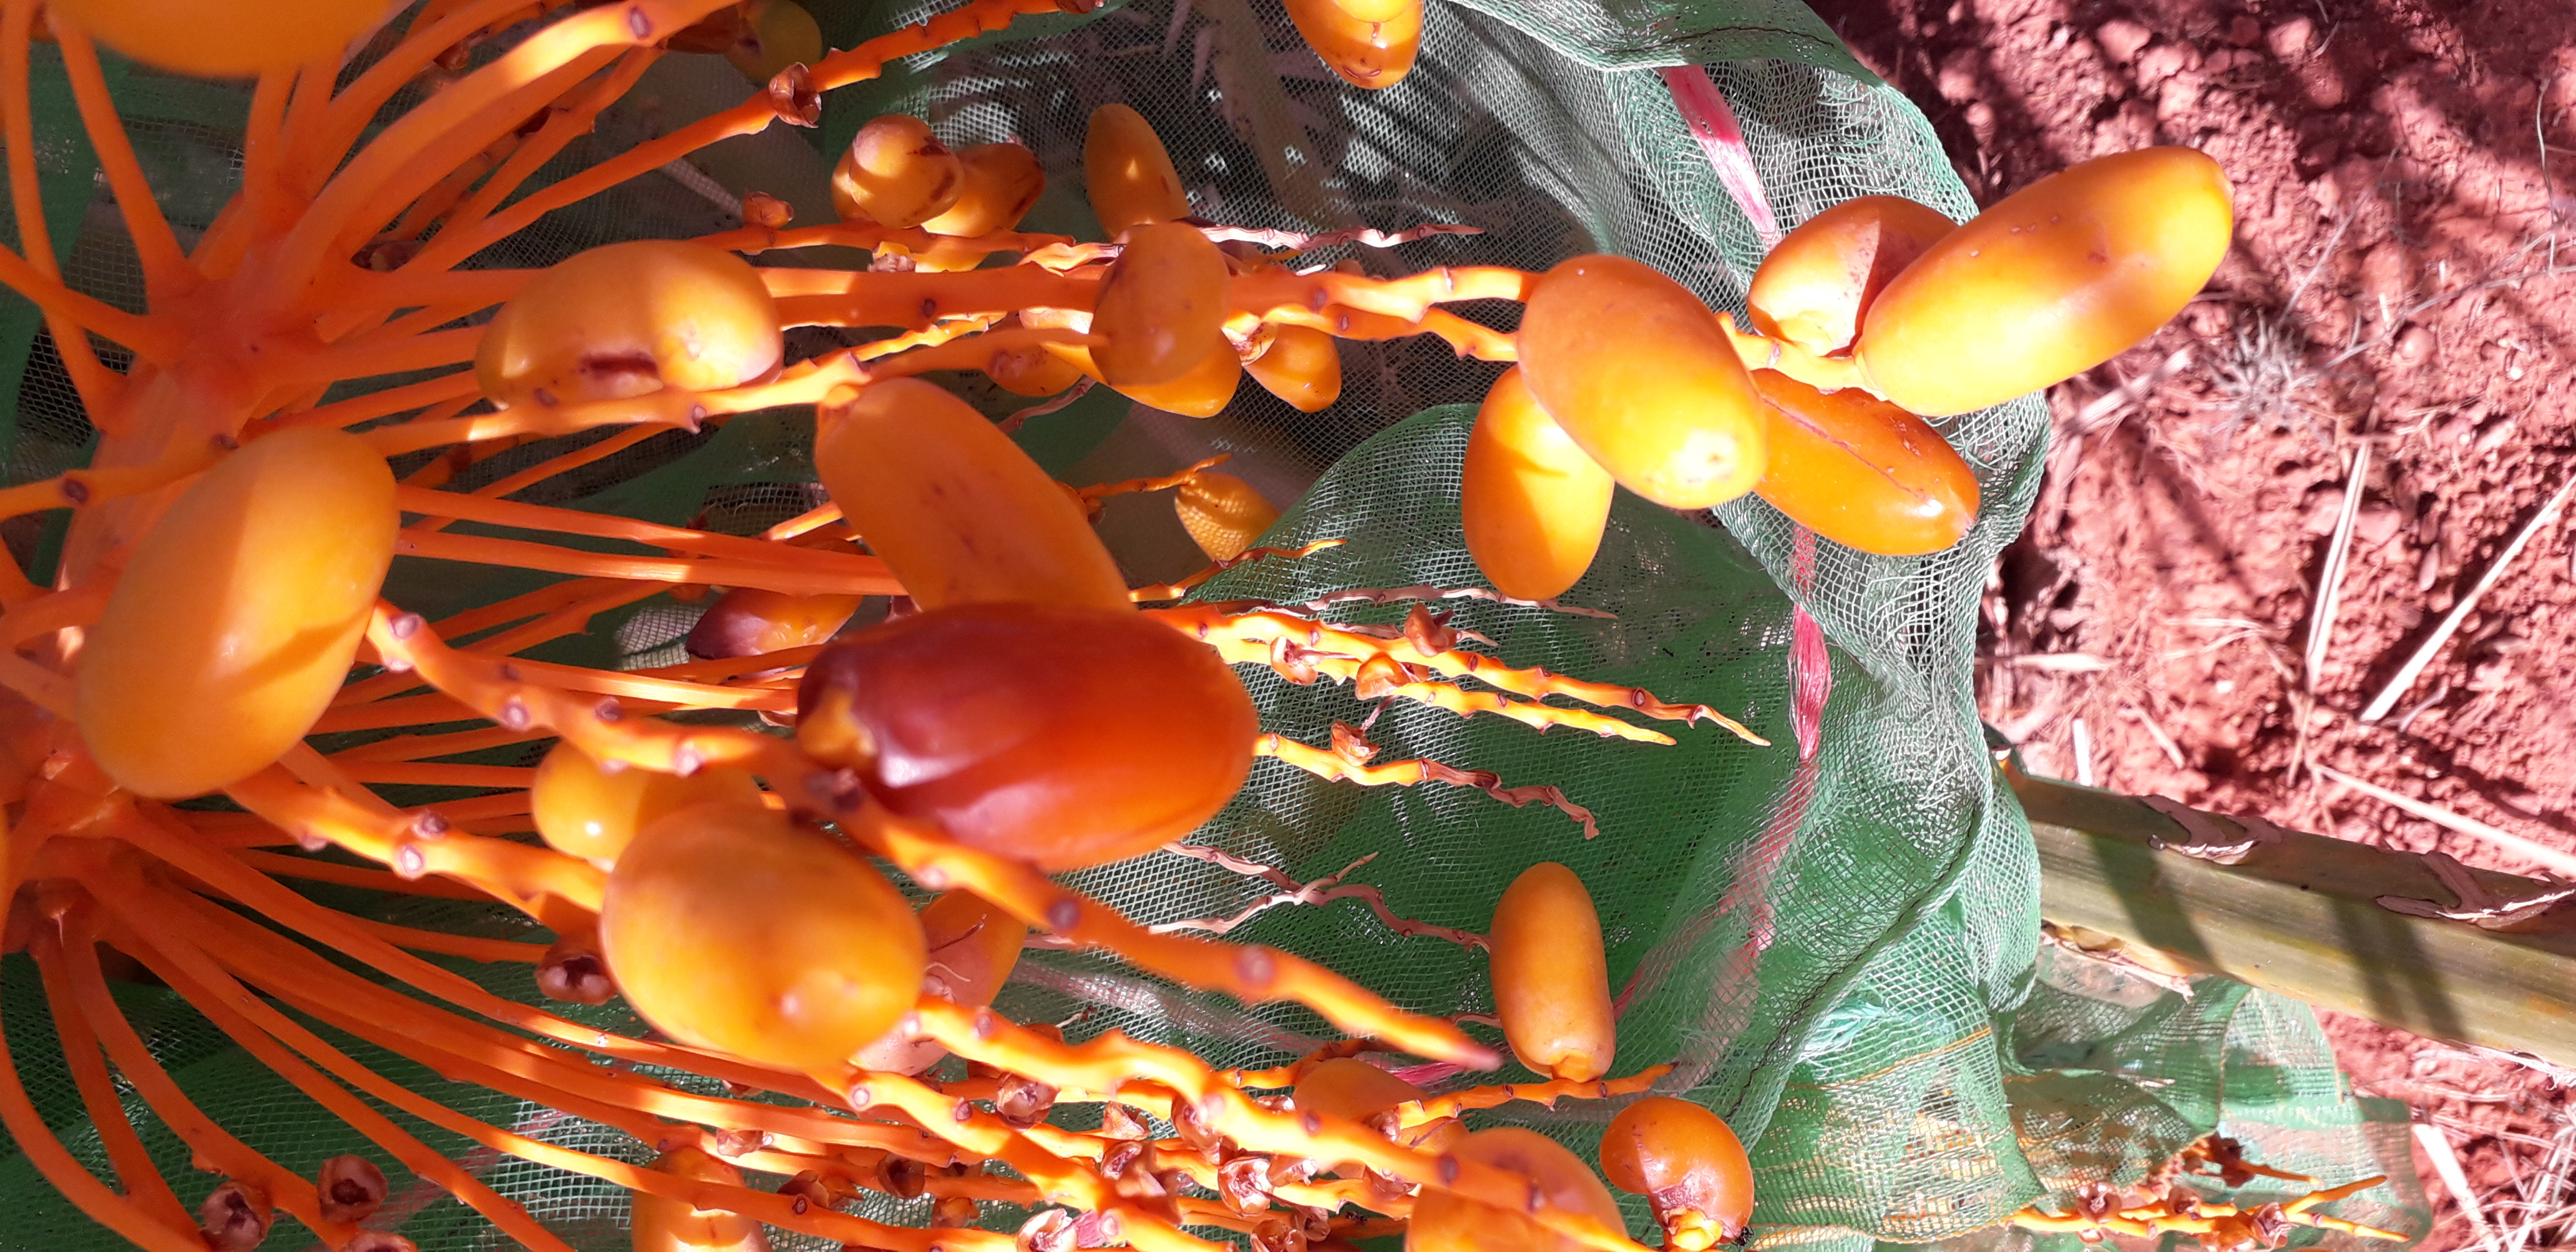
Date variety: kholt